Meisenheim

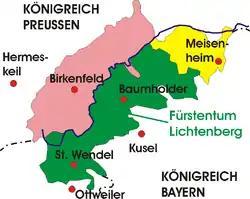
The Grand-Bailiwick of Meisenheim (in yellow).

In 1799, Duke of Zweibrücken Maximilian IV inherited the long united lands of the Electorate of Bavaria and the Electorate of the Palatinate. While these three states were now "de jure" in personal union, this did not shift the power structures on the ground at all, for Palatinate-Zweibrücken had already been occupied by French Revolutionary troops along with the other left-bank territories. After the end of the French Revolutionary and Napoleonic wars in 1815, the Congress of Vienna assigned the part of Palatinate-Zweibrücken lying north of the Glan, including Meisenheim, to the Landgraviate of Hesse-Homburg rather than Maximilian's Kingdom of Bavaria. From 1816 onwards, Meisenheim was the administrative seat of the of Meisenheim and an . In 1866 the Grand Duchy of Hesse inherited Hesse-Homburg but had to cede its territory to the Kingdom of Prussia later that same year following its defeat in the Austro-Prussian War. The town of Meisenheim itself was not wholly reunited until after the Second World War when state of Rhineland-Palatinate was founded. Until then, the lands just across the Glan had been Bavarian (either as foreign territory or as another province within Imperial, Weimar or Nazi Germany) since the Congress of Vienna.